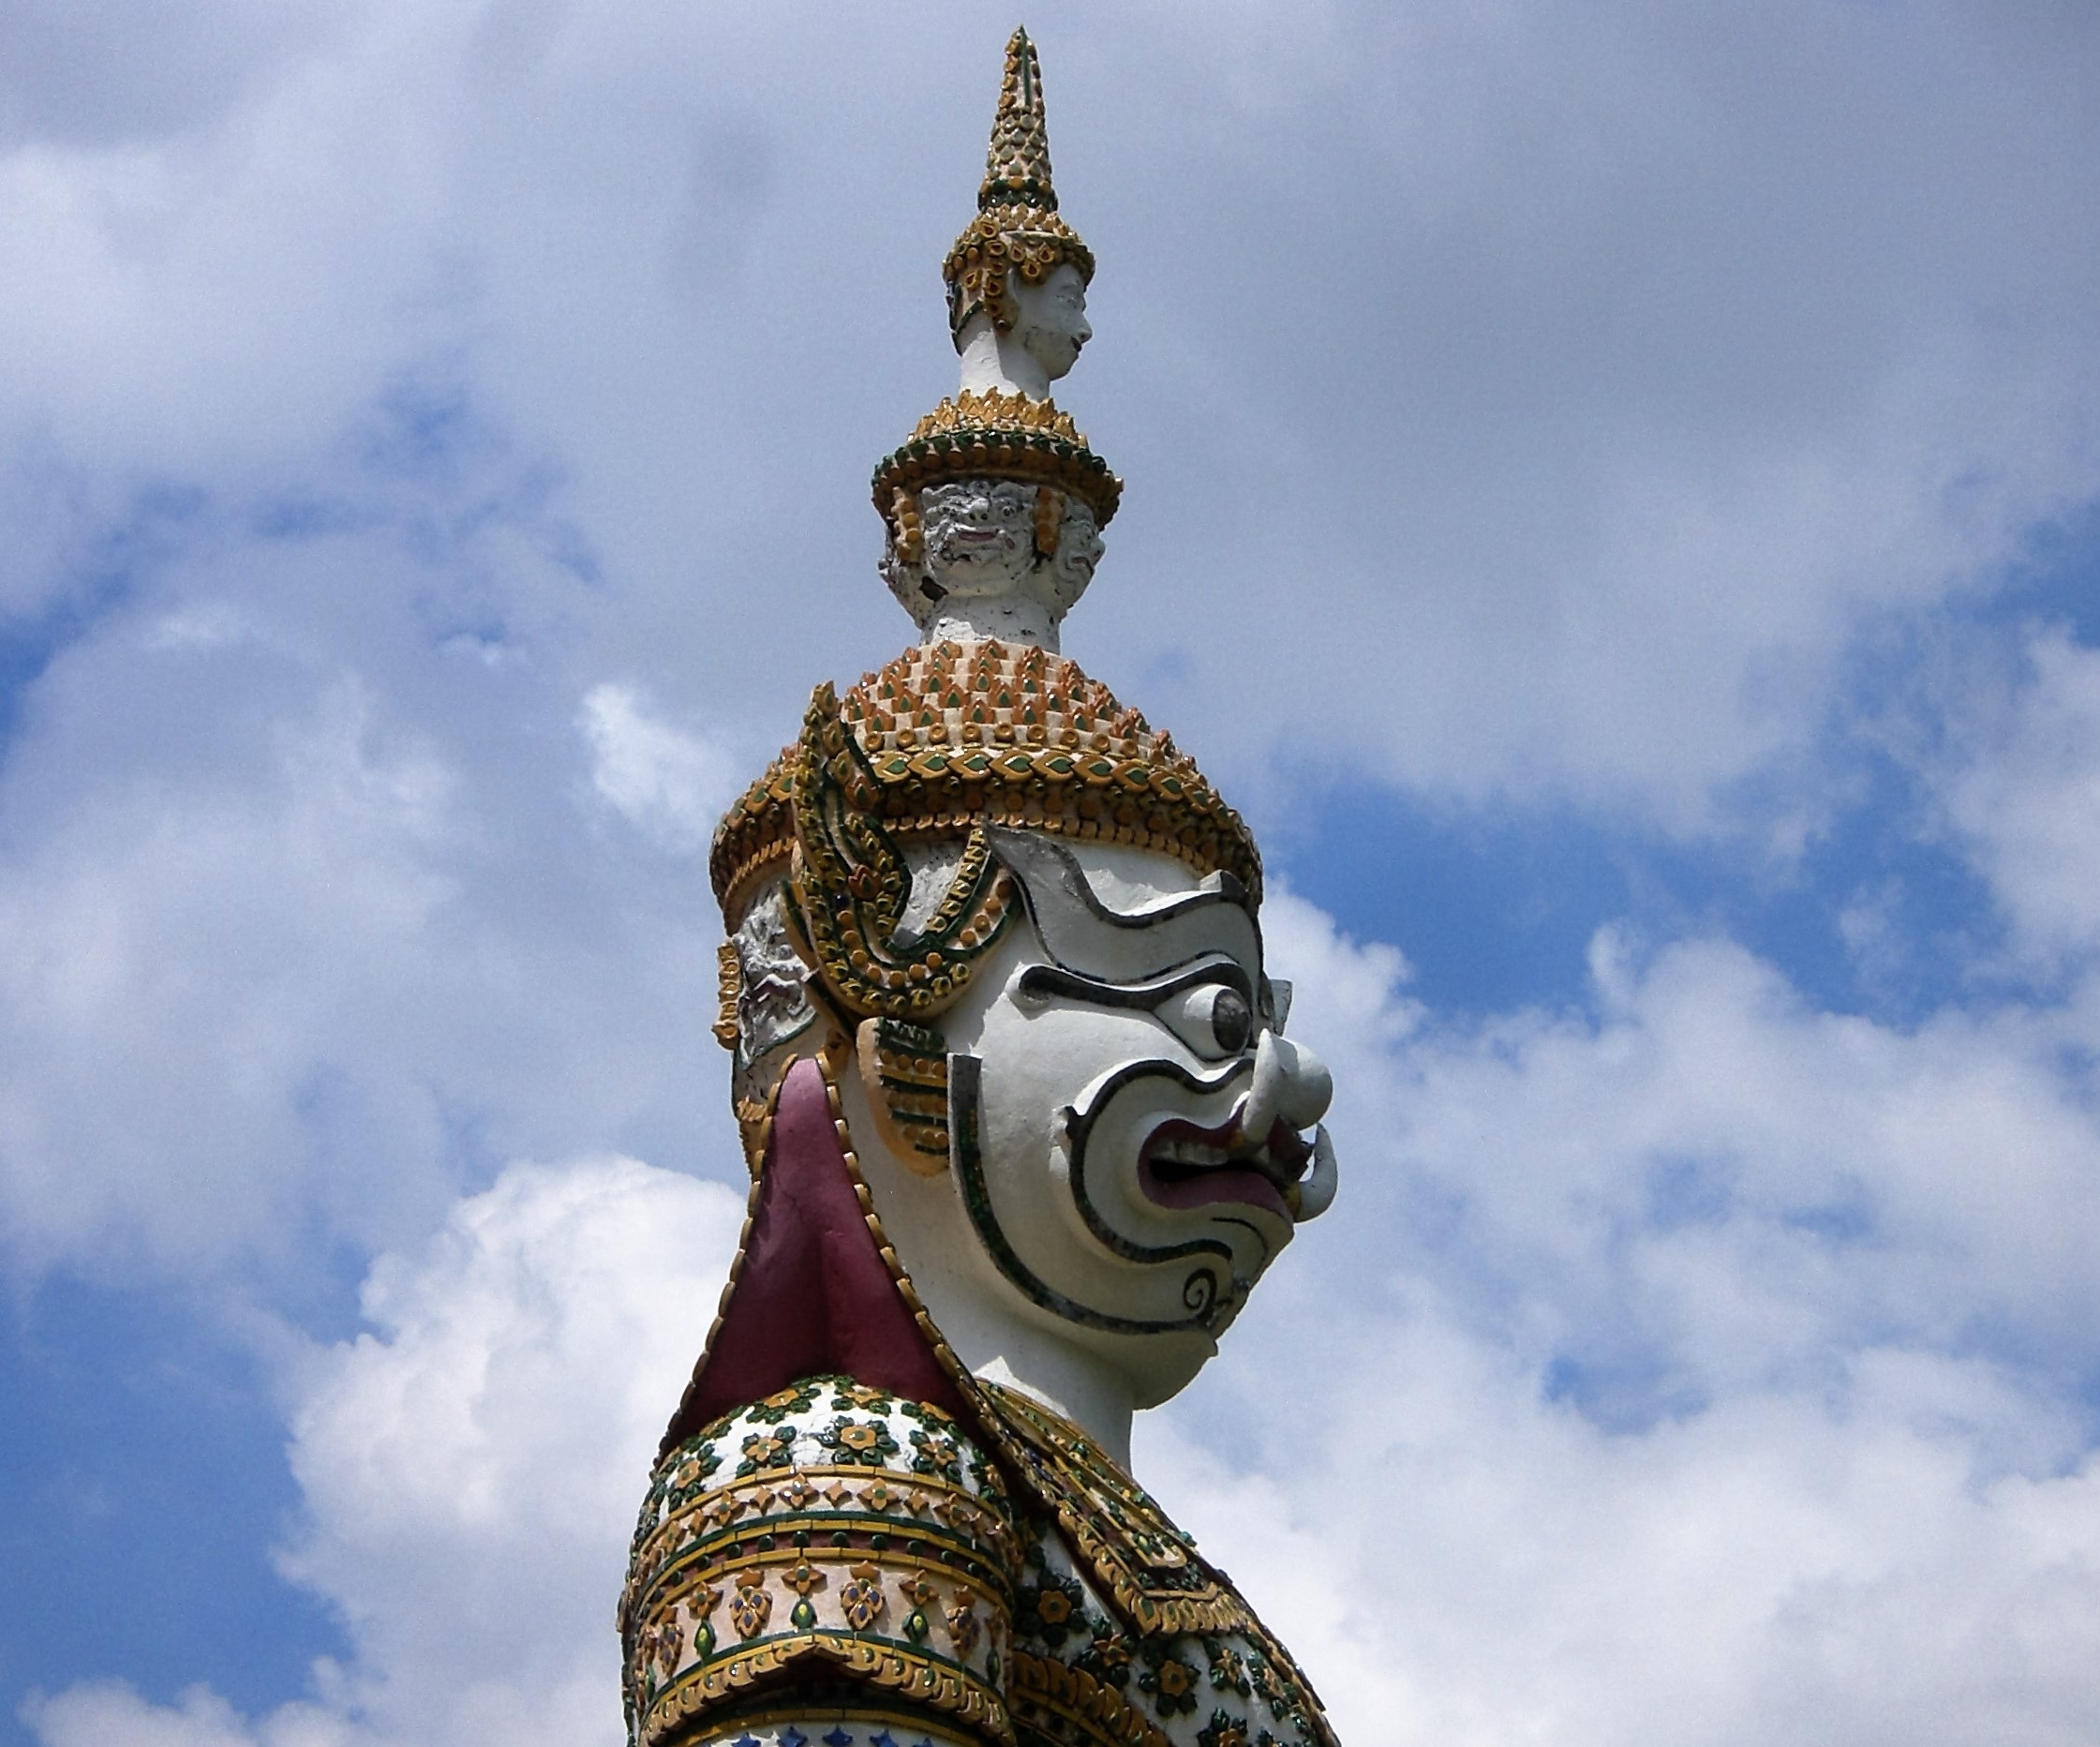
palace, monument, statue, landmark, place of worship, thailand, sculpture, ceremony, art, temple, work of art, hindu temple, wachter, gautama buddha, ancient history